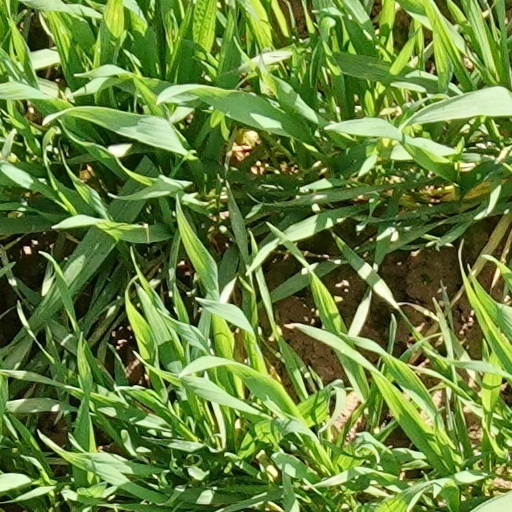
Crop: wheat